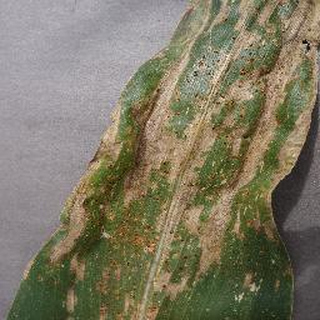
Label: corn_cercospora_leaf_spot